Pall Mall (Bendigo)

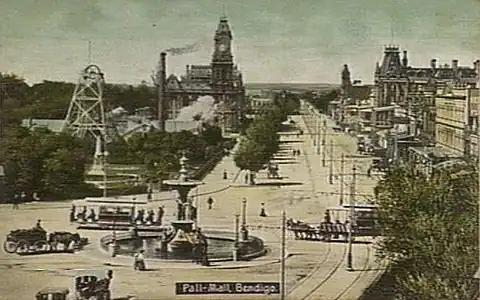
Pall Mall, Bendigo in 1909 with the Alexandra Fountain at Charing Cross in the foreground.

Pall Mall is a major thoroughfare in the centre of Bendigo, Victoria, Australia. It is one of the main streets of the Bendigo central business district and connects the Charing Cross intersection to the south-west with McCrae Street to the north-east at Howard Place, opposite Mundy Street. Pall Mall also forms a 500-metre section of the Midland Highway, one of Bendigo's main thoroughfares.